Ragnarök

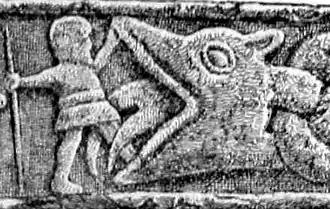
Gosforth Cross, Close up image focused on Víðarr fighting Fenrir

Chapter 51 provides a detailed account of interspersed with various quotes from , while chapters 52 and 53 describe the aftermath of these events. In Chapter 51, High states that the first sign of will be , during which time three winters will arrive without a summer, and the sun will be useless. High details that, before these winters, three earlier winters will have occurred, marked with great battles throughout the world. During this time, greed will cause brothers to kill brothers, and fathers and sons will suffer from the collapse of kinship bonds. High then quotes stanza 45 of . Next, High describes that the wolf will swallow the sun, then his brother will swallow the moon, and mankind will consider the occurrence as a great disaster resulting in much ruin. The stars will disappear. The earth and mountains will shake so violently that the trees will come loose from the soil, the mountains will topple, and all restraints will break, causing Fenrir to break free from his bonds.